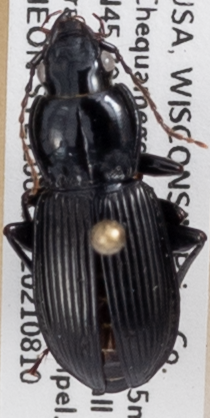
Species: Pterostichus novus
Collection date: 2021-08-10
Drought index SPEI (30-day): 1.19
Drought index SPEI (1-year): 0.212
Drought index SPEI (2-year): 1.546